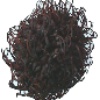
Label: rambutan